Re Citro

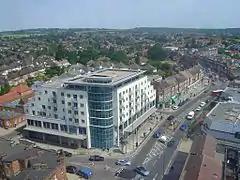
Central Edgware: the heavily-indebted bankrupts had a 50% and 100% share in two attractive privately built houses in outer north-west London.

Re Citro [1991] Ch 142 is an English land law and bankruptcy law case, concerning co-ownership of land, and an order for possession on bankruptcy of one co-owner.